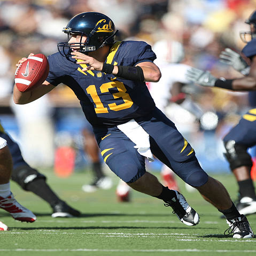
# passes against person during a football game .